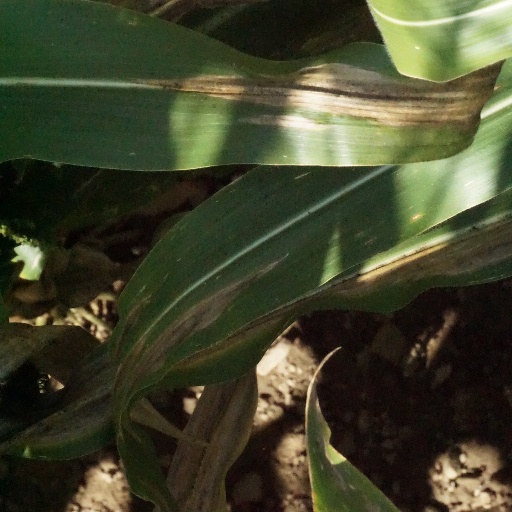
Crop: maize; corn